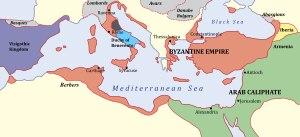
La guerre de 602 à 628 entre les empires byzantin et perse sous la dynastie sassanide marque la dernière et la plus sanglante phase du long conflit qui opposa les deux empires. La phase précédente s’était terminée en 591 lorsque l’empereur Maurice avait aidé le roi Khosro II à regagner son trône. En 602, Maurice fut assassiné par son rival, Phocas. Khosro saisit ce prétexte pour déclarer la guerre à l’empire byzantin. Cette guerre devait s’étendre sur plus de vingt ans et s’avérer la plus longue, enflammant l’Égypte, le Levant, la Mésopotamie, le Caucase et l’Anatolie et venant aux portes mêmes de Byzance.
Grégoire le Patrice était un exarque de Carthage.
Le trésor de Rougga est un important trésor en or romain datant du VIIᵉ siècle et découvert à Rougga en Tunisie. Il est constitué de monnaies d'or qui sont conservées au musée de Mahdia.
L'exarchat de Ravenne, aussi connu sous le nom d'exarchat d'Italie, est une circonscription administrative de l'Empire byzantin comprenant, entre les VIᵉ et VIIIᵉ siècles, les territoires byzantins d'Italie. Son siège était Ravenne et le mot exarchat désigne par la suite en particulier le territoire autour de sa capitale.
Constant II ou Héraclius Constantin, fils de Constantin III et de Gregoria Anastasia, est un empereur byzantin de 641 à 668.
Olympios est exarque de Ravenne de 649 à 652, sous l’empereur byzantin Constans II. À ce poste, il est précédé de Platôn et suivi de Théodore. En plus d’être chargé de l’exarchat, Olympios doit faire accepter le Typos aux évêques d’Italie et arrêter le pape Martin Iᵉʳ qui n’a pas reçu l’autorisation de Constantinople pour prétendre au Saint-Siège. Après avoir échoué dans ces deux entreprises, l’exarque se rebelle contre Byzance, s’allie à Martin Iᵉʳ et part en expédition en Sicile contre les sarrasins. Il meurt de maladie en 652.
La dynastie des Héraclides a vu se succéder cinq empereurs qui ont régné pendant un siècle, allant du fondateur de la dynastie, Héraclius, jusqu’au deuxième renversement de Justinien II en 711.
Le Sénat byzantin ou Sénat de l’Empire romain d’Orient était la réplique, à Constantinople, du Sénat de Rome. Il fut fondé au IVᵉ siècle par l’empereur Constantin lorsque la capitale de l’empire fut transférée de Rome à Constantinople et survécut jusqu’au XIIIᵉ siècle bien que ses pouvoirs, déjà limités au départ, aient pratiquement disparu à la fin.